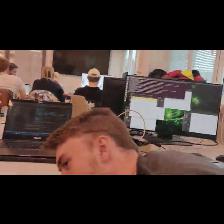
Label: Human